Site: brandenburg
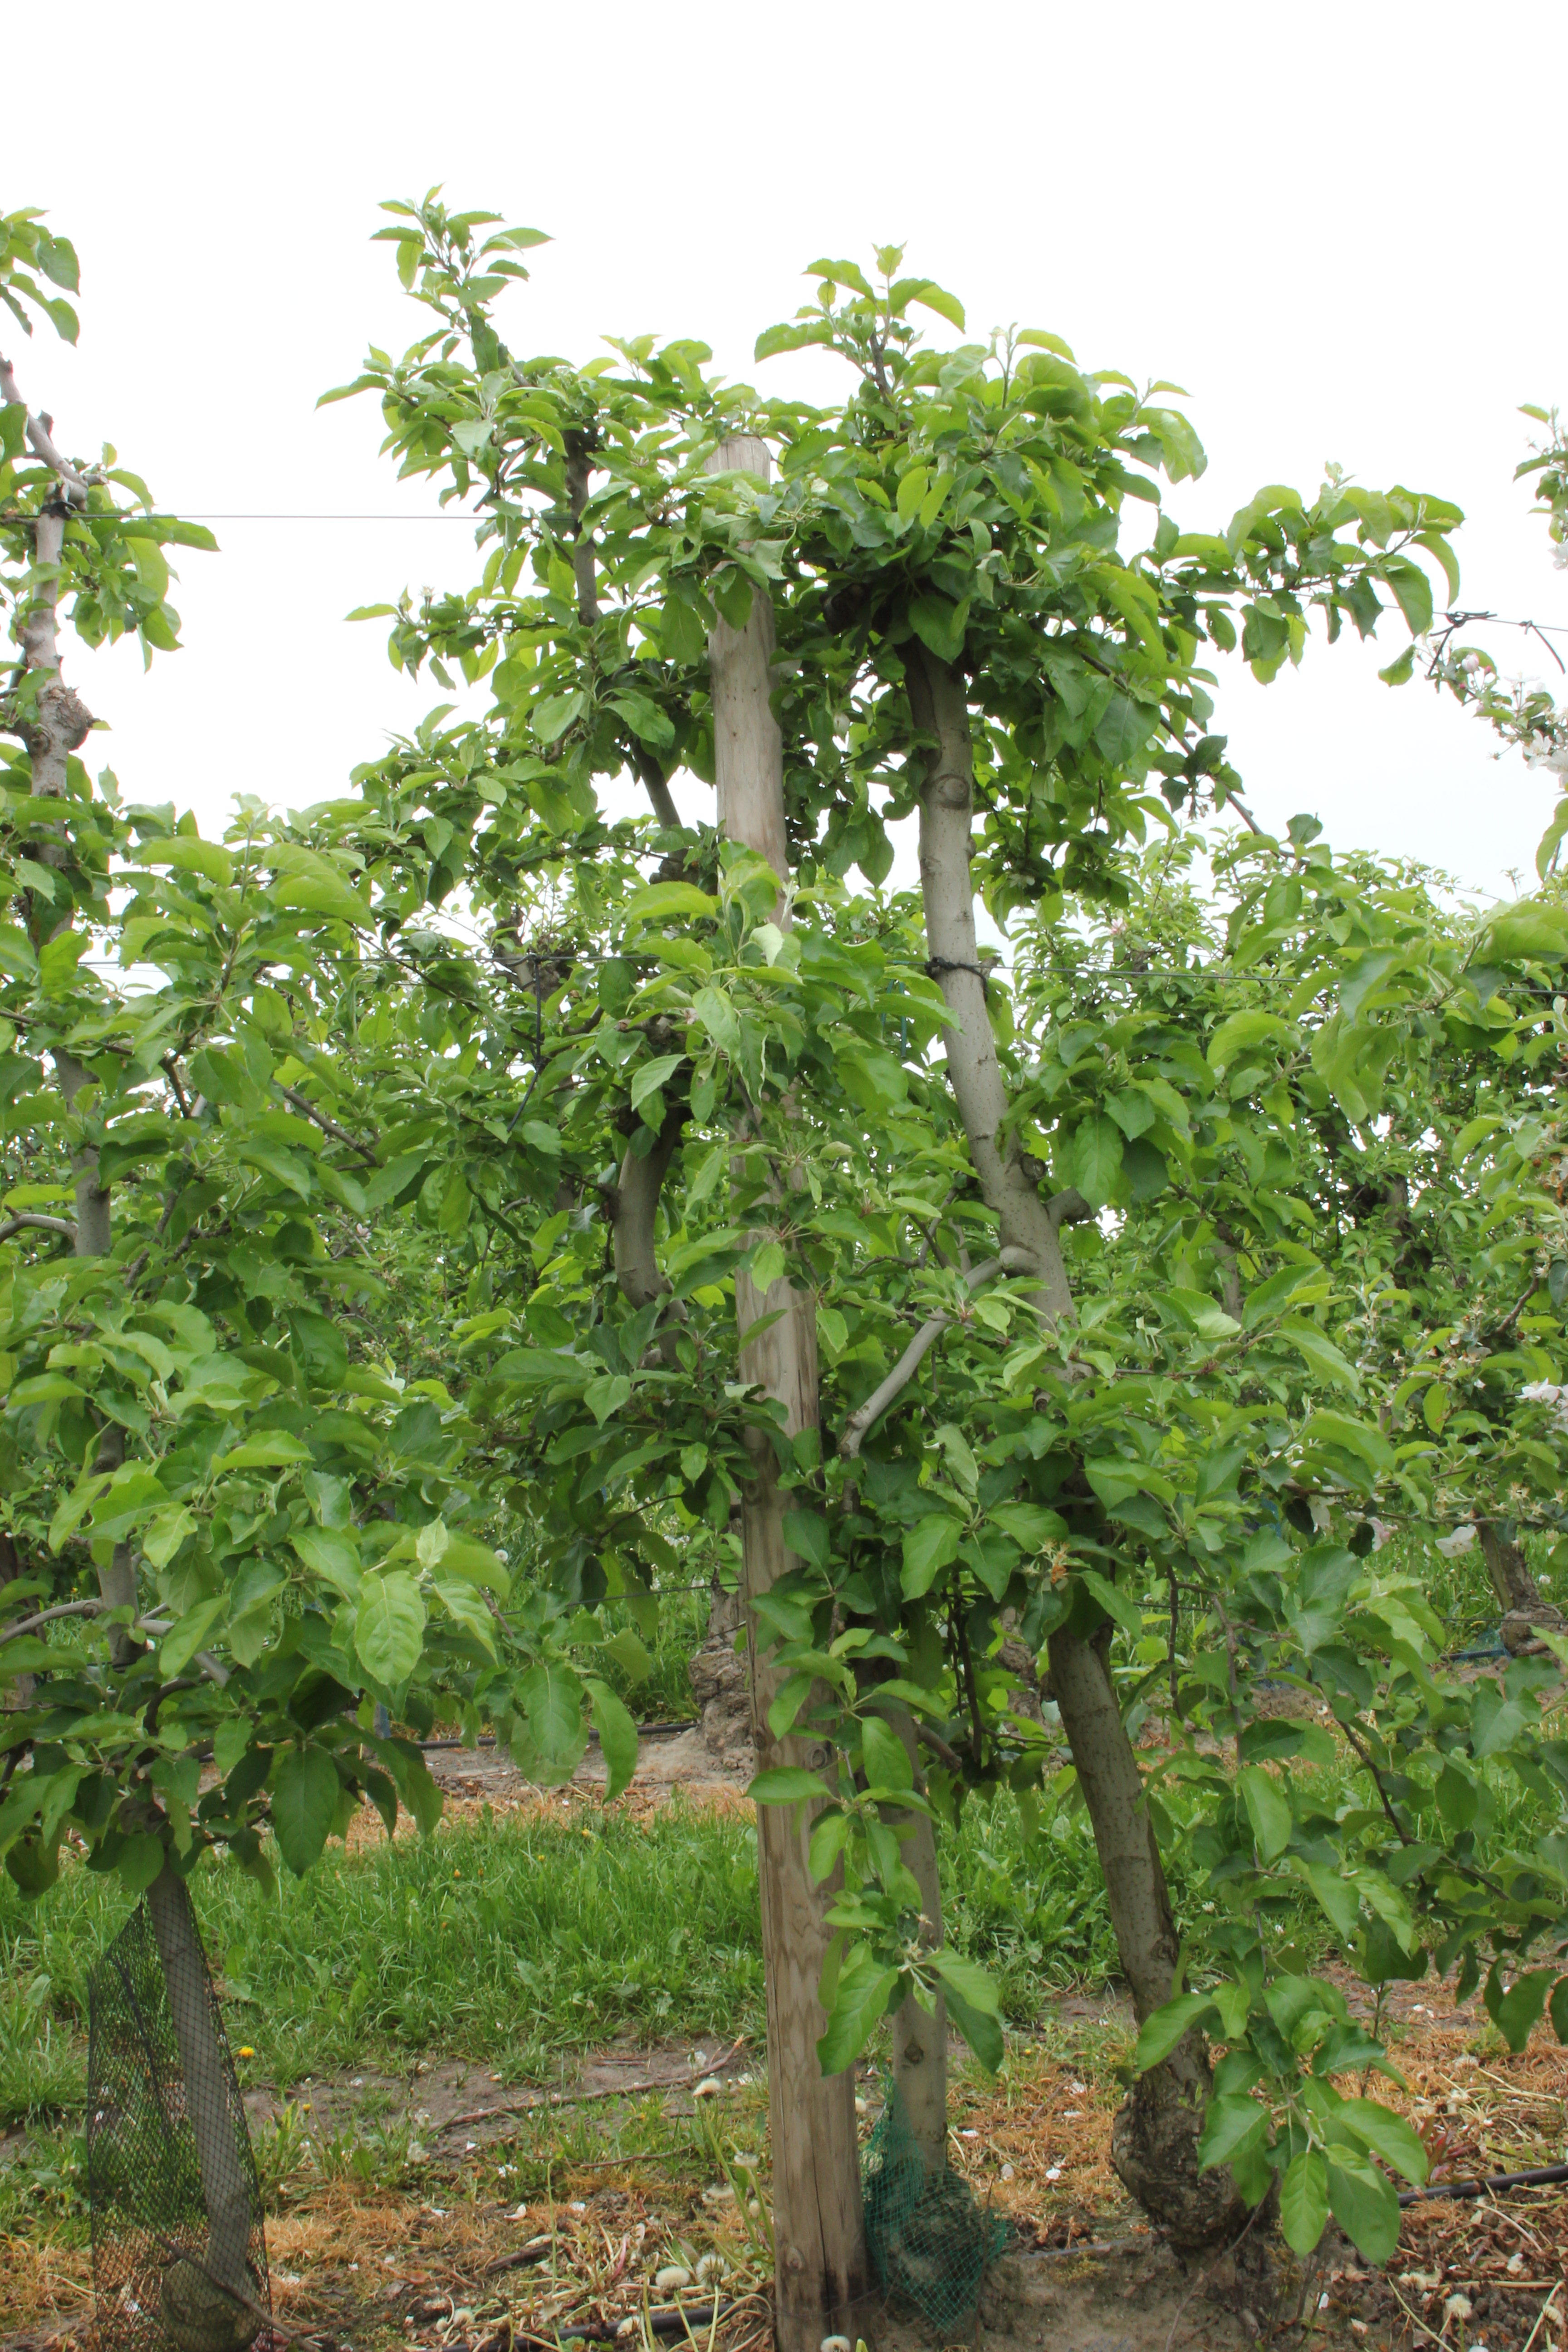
Growth stage (BBCH 67): Flowering